Gallery (New Orleans)

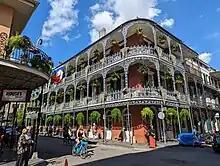
Double galleries at the LaBranche Buildings in the French Quarter

In New Orleans, a gallery is a wide platform projecting from the wall of a building supported by posts or columns. Galleries are typically constructed from cast iron (or wrought iron in older buildings) with ornate balusters, posts, and brackets.